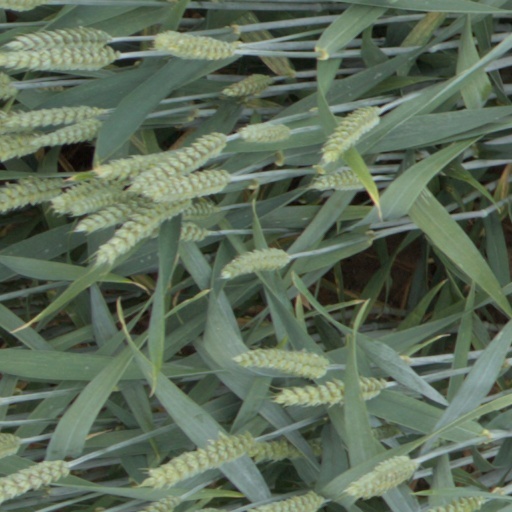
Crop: wheat